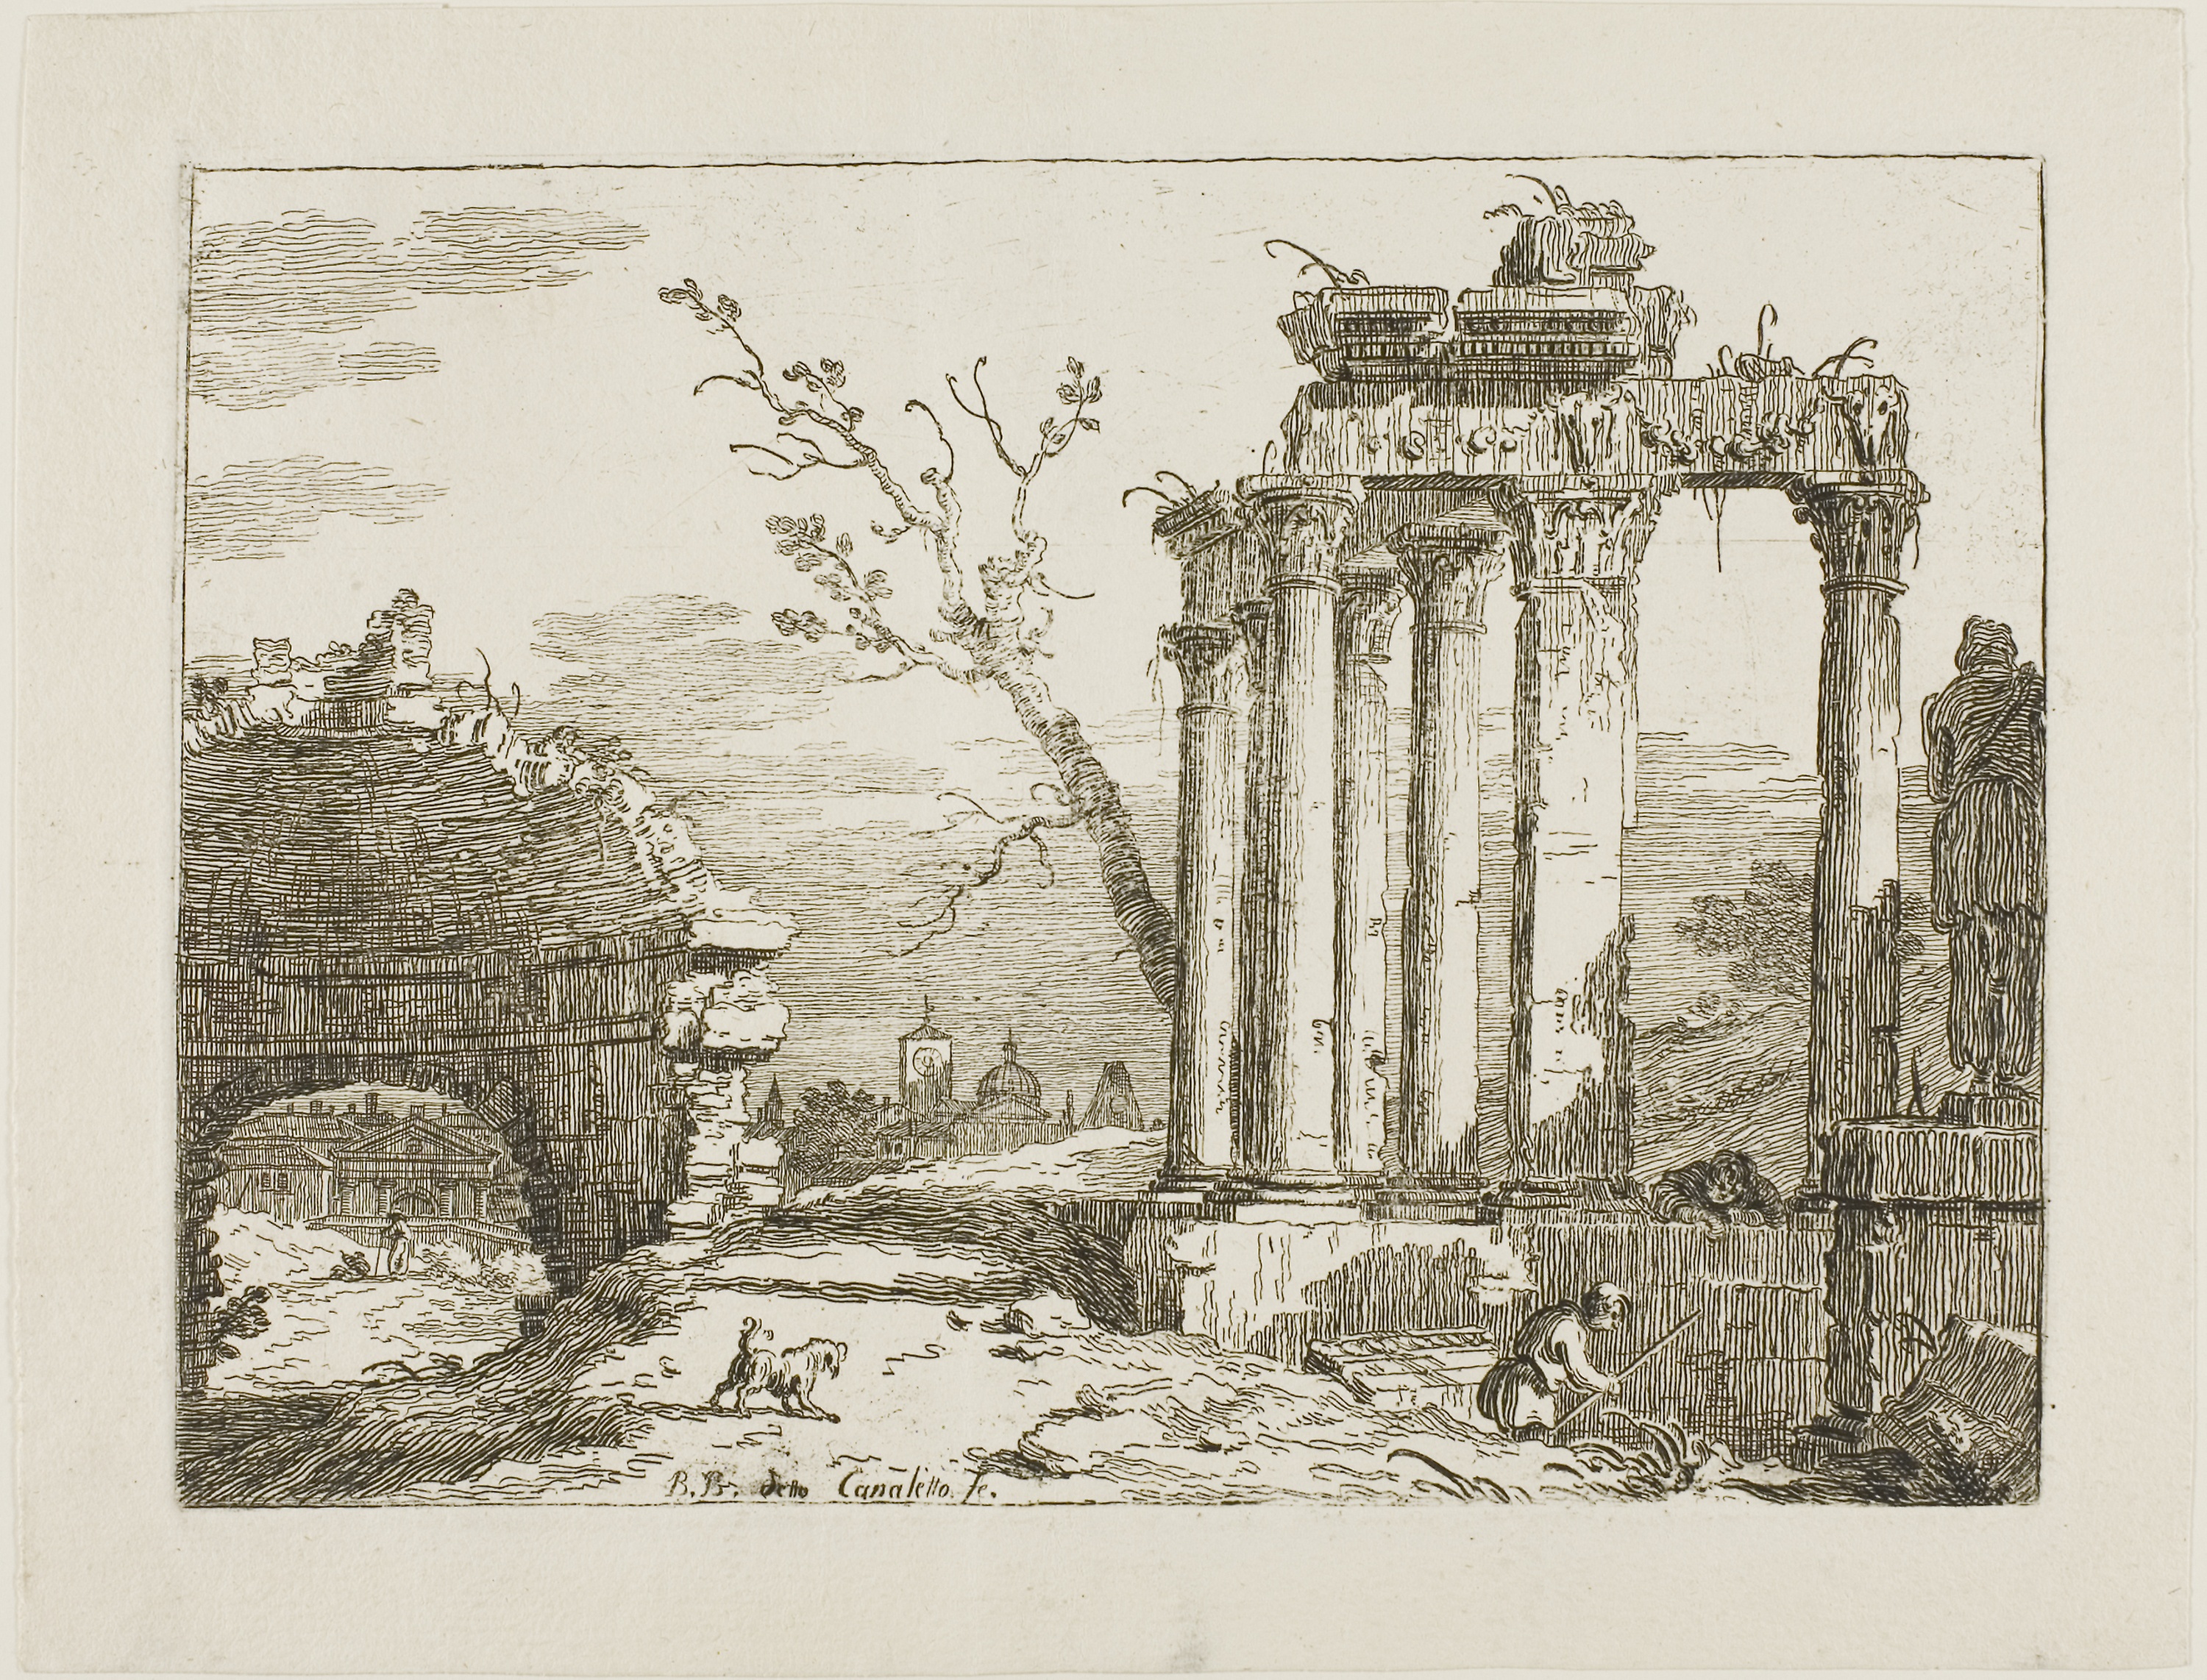
landmark, arch, history, structure, ancient history, artwork, sketch, tree, drawing, facade, visual arts, art